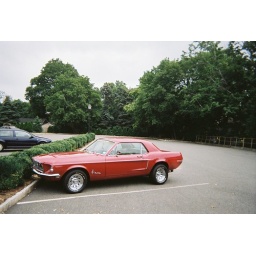
Here's the same '68 Mustang, this picture of it in left profile.  (Yes, the blue car in the background is mine.)